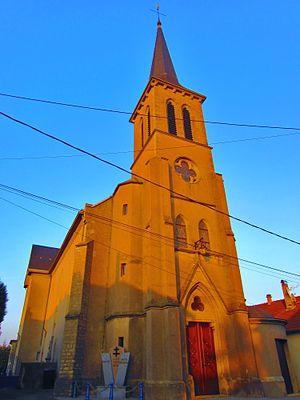
Eglise Malling
Malling est une commune française située dans le département de la Moselle, en région Grand Est.